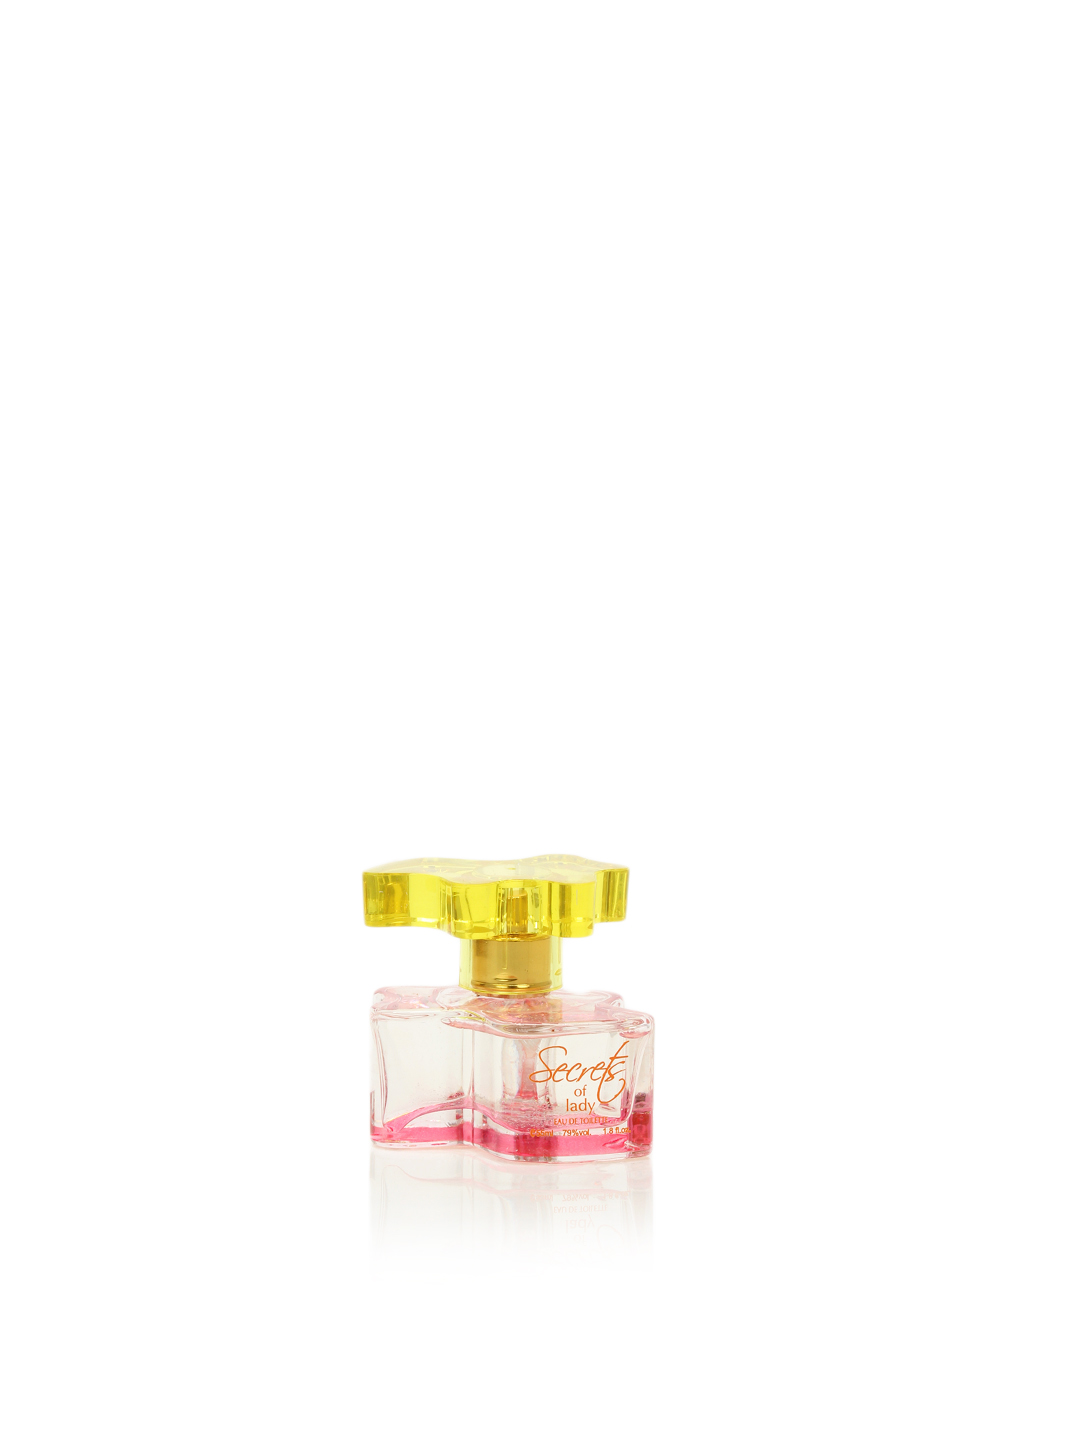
York Women Secrets Perfume
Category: Personal Care / Fragrance / Perfume and Body Mist
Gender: Women
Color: Yellow
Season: Spring 2017
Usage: Casual